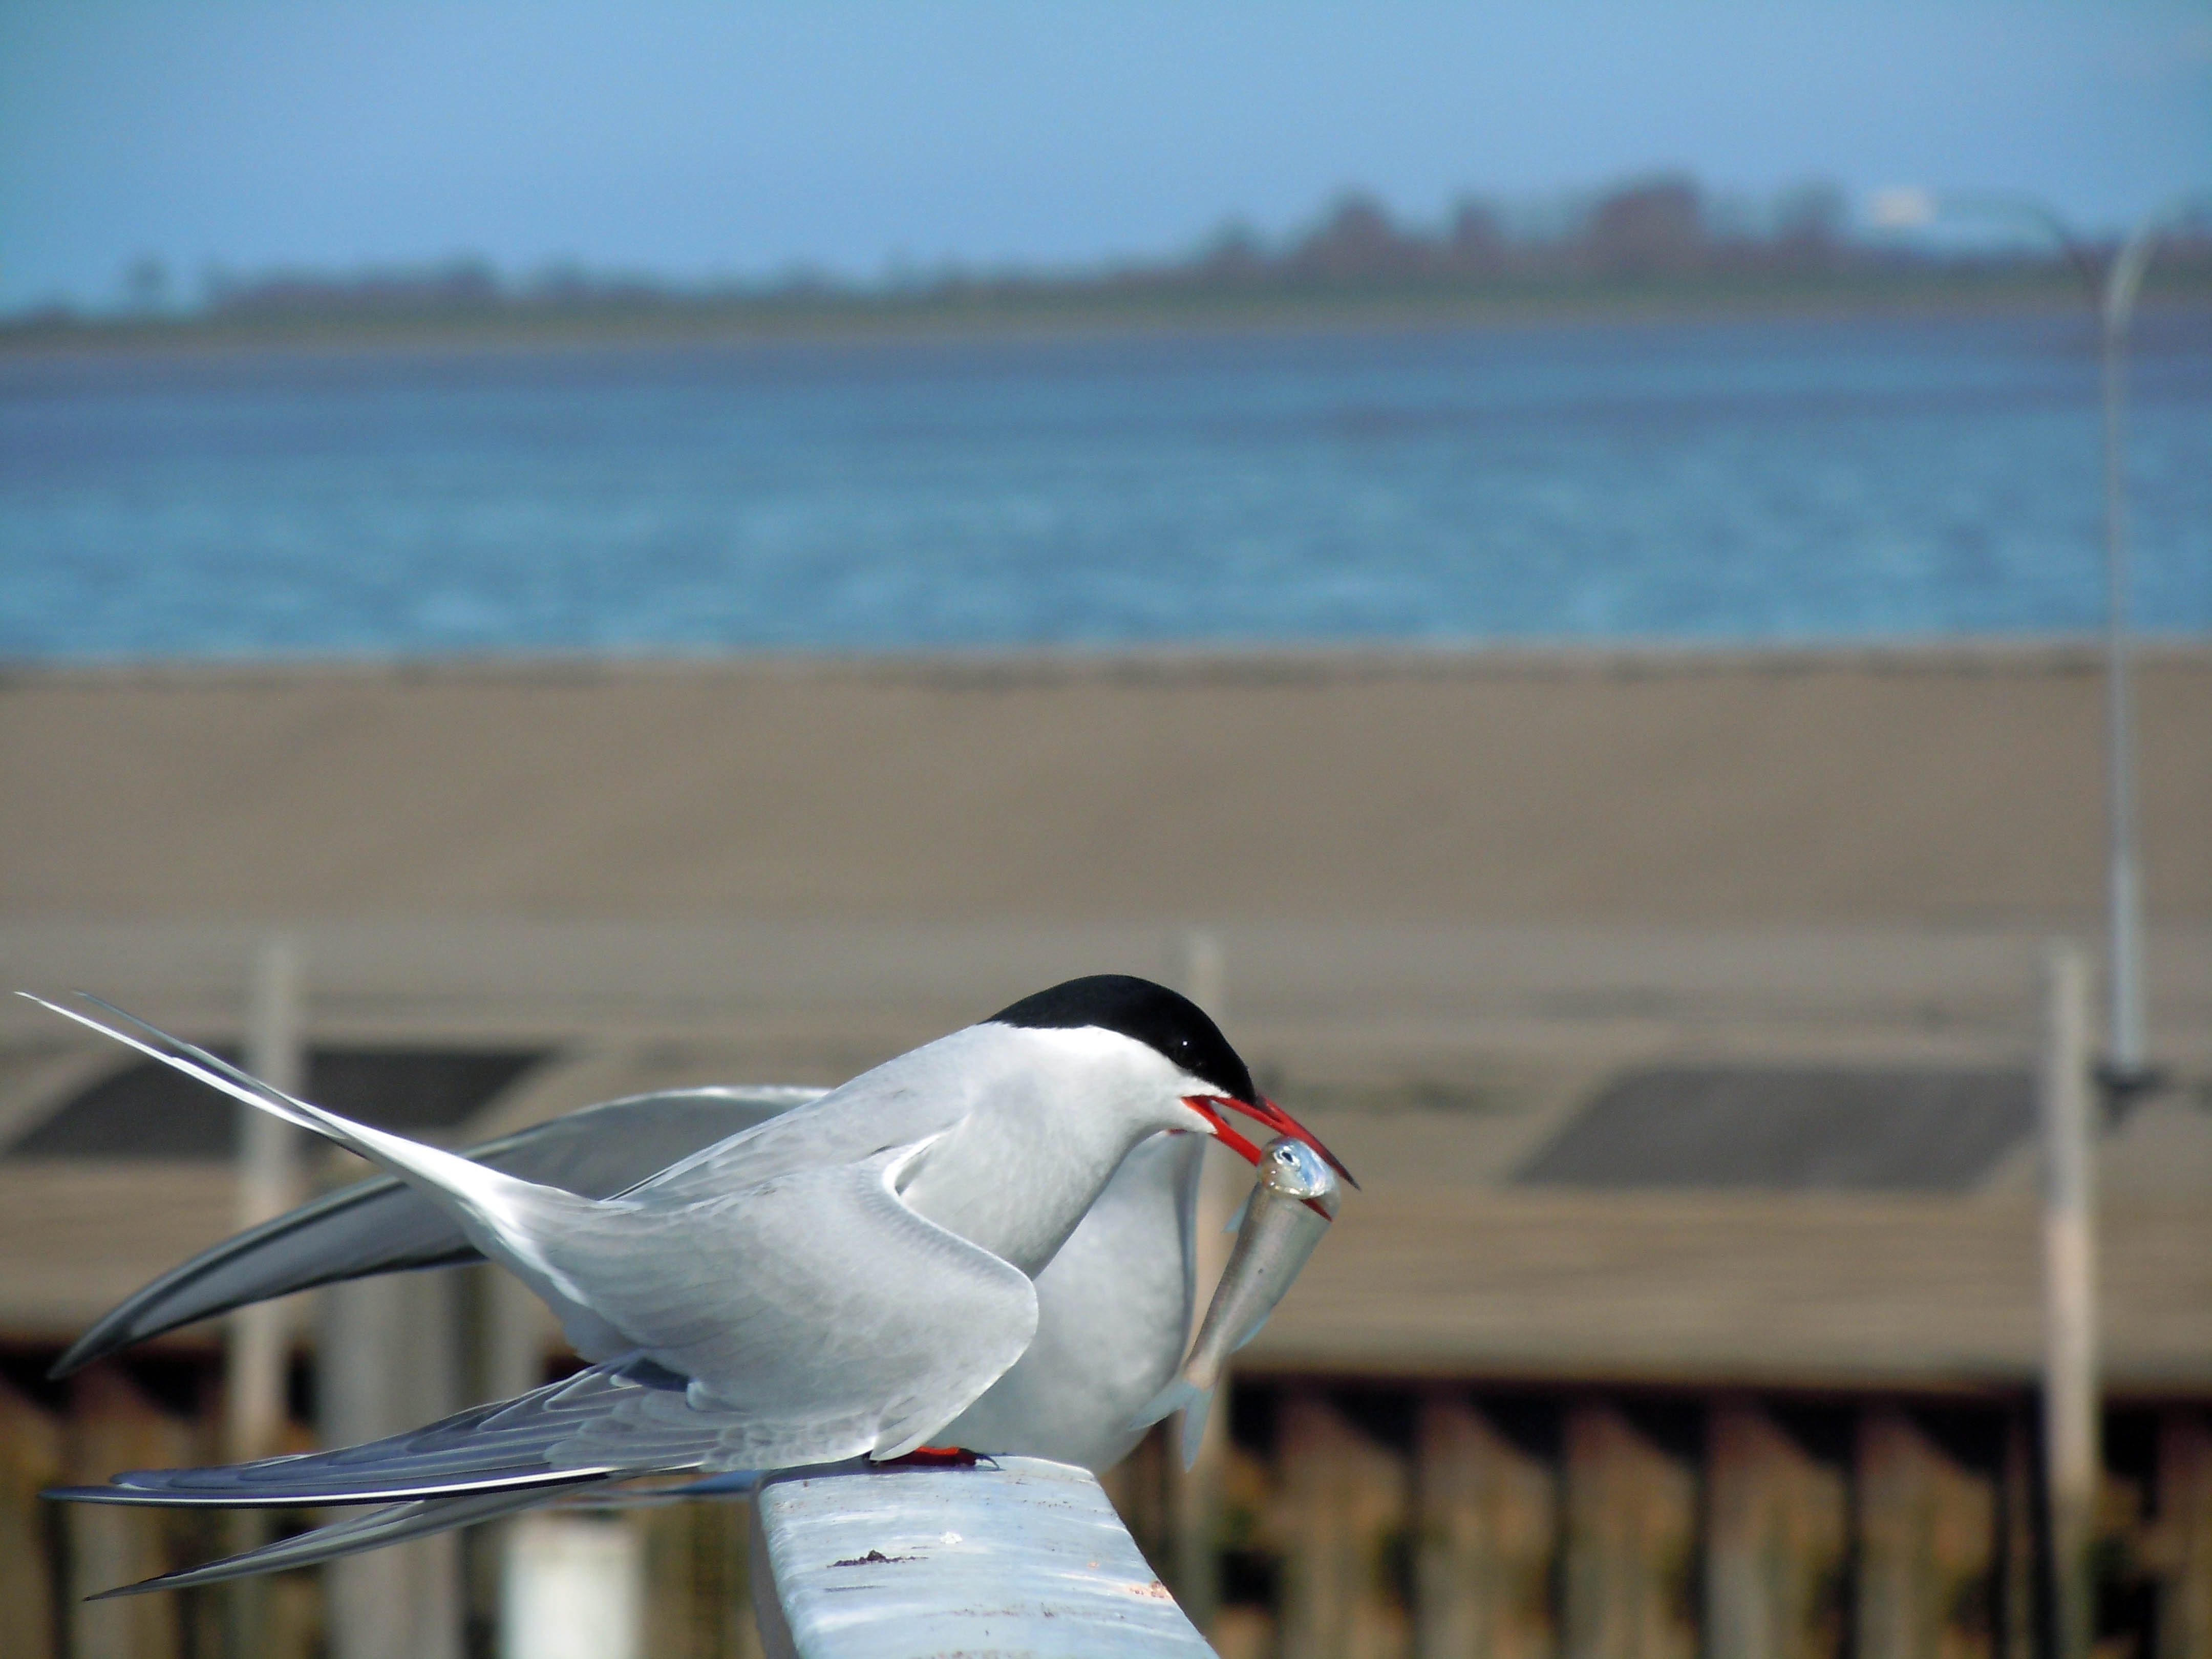
sea, water, bird, wing, sky, seabird, vacation, gull, beak, tern, balz, charadriiformes, pigeons and doves